2013–14 Arsenal F.C. season

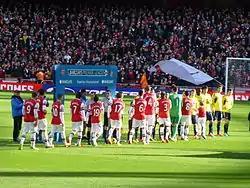
Arsenal players shaking hands with their Sunderland counterparts before their Premier League match on 22 February 2014.

The first North London Derby of the season on 1 September was won by the Gunners through a single Giroud goal in the 23rd minute as they managed to end Tottenham's unbeaten streak and take the Gunners up to fourth in the table. The goal brought Giroud's tally to 4 goals for the season with four consecutive wins in all competitions. In an unusually late 'Transfer Deadline Day', Arsène Wenger's promises in the aftermath of Flamini's signing were seemingly coming true, with two players being linked with Arsenal, one of which was the highly regarded Mesut Özil for a reported £42.4 million. Upon the completion of the deal, Arsenal broke their transfer record fee by £27 million. Another signing was confirmed hours beforehand, as Arsenal completed the loan signing of Emiliano Viviano from Serie B side Palermo for a season-long loan. He has been signed as a back-up keeper to current no.1 Szczęsny. However Özil remained at the fore front of Arsenal activity, as the transfer fee was the second highest in British history and one of the largest fees paid in world football, signalling the intent of the Arsenal Board to propel the club to supposed 'title contenders'. Özil made an impressive début against Sunderland after making numerous opportunities for Walcott and a decisive assist for Giroud that sent the Gunners top of the table temporarily. Arsenal then faced a tricky away tie against Marseille but a solid performance and continued prosperity for Aaron Ramsey put Arsenal top of their Champions League group after Matchday 1. Ramsey's 7th goal in 8 games along with goals from defenders Sagna and Mertesacker sent Arsenal top of the table for the second game in succession (albeit temporarily after the previous game). Özil provided all three assists on his home début as Arsenal ran out 3–1 winners. Arsenal's fortunes away from home continued as they went through to the fourth round of the League Cup on penalties against a stubborn West Bromwich Albion. Thomas Eisfeld scored the only goal in regulation time and Nacho Monreal hit the winning penalty to send Arsenal to a fourth round tie against Chelsea at the Emirates. Arsenal then won where their Premier League away run began with a 2–1 over Swansea City at Liberty Stadium. German youngster Serge Gnabry (Arsenal's second youngest Premier League scorer behind Fàbregas) and Aaron Ramsey scored the goals as all four sides in the top four last season (excluding Arsenal) dropped points. This left Arsenal leading the table by 2 points by the end of September, over Liverpool and North London rivals Tottenham.